BBC Online

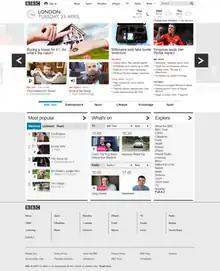
The BBC Online homepage in 2011

On 21 September 2011, a new BBC homepage went into beta testing that was drastically different from those before it. The new homepage was based on feedback that stated that the current page was too narrow in focus and not distinctive enough, with the homepage not displaying the full extend of the BBC Online site and that some did not realise it was the homepage. As a result, they launched a new version that featured as a centrepiece a revolving carousel of content on the BBC Online website, with filters beneath to restrict it to, and to show more of entertainment, lifestyle, knowledge and news and sports topics. At the top of the page, a new header has been inserted giving the date, the time through the use of the vintage BBC clock, as well as weather prospects for the next three days through the use of the traditional weather symbols. Below the carousel, boxes contain links to the most popular video material, web articles and pages on the site, as well as TV and Radio listings alongside an A-Z list of the BBC's top level domains. This new site replaced the previous one on 30 November 2011. In a blog post from the same day, James Thornett explained the changes – while the post attracted complaints from users disliking the refreshed layout, the new-look site was critically acclaimed and nominated by the Design Museum as one of their Designs of the Year in 2012. It also won a Peabody Award in 2011 because it "continued, expanded and enhanced one of the greatest traditions in electronic media."